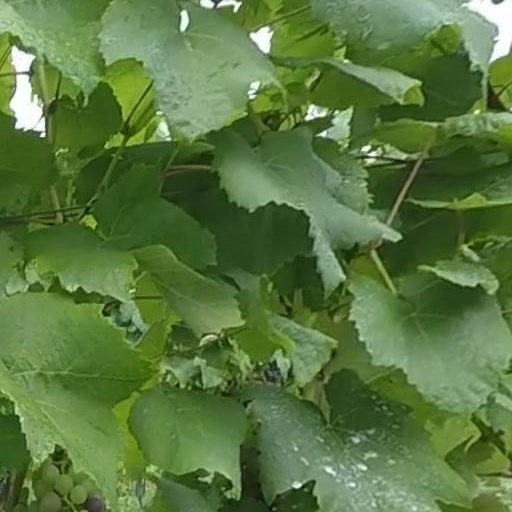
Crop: grape